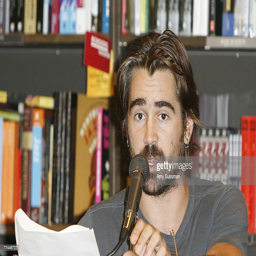
actor talks at the signing of the book .